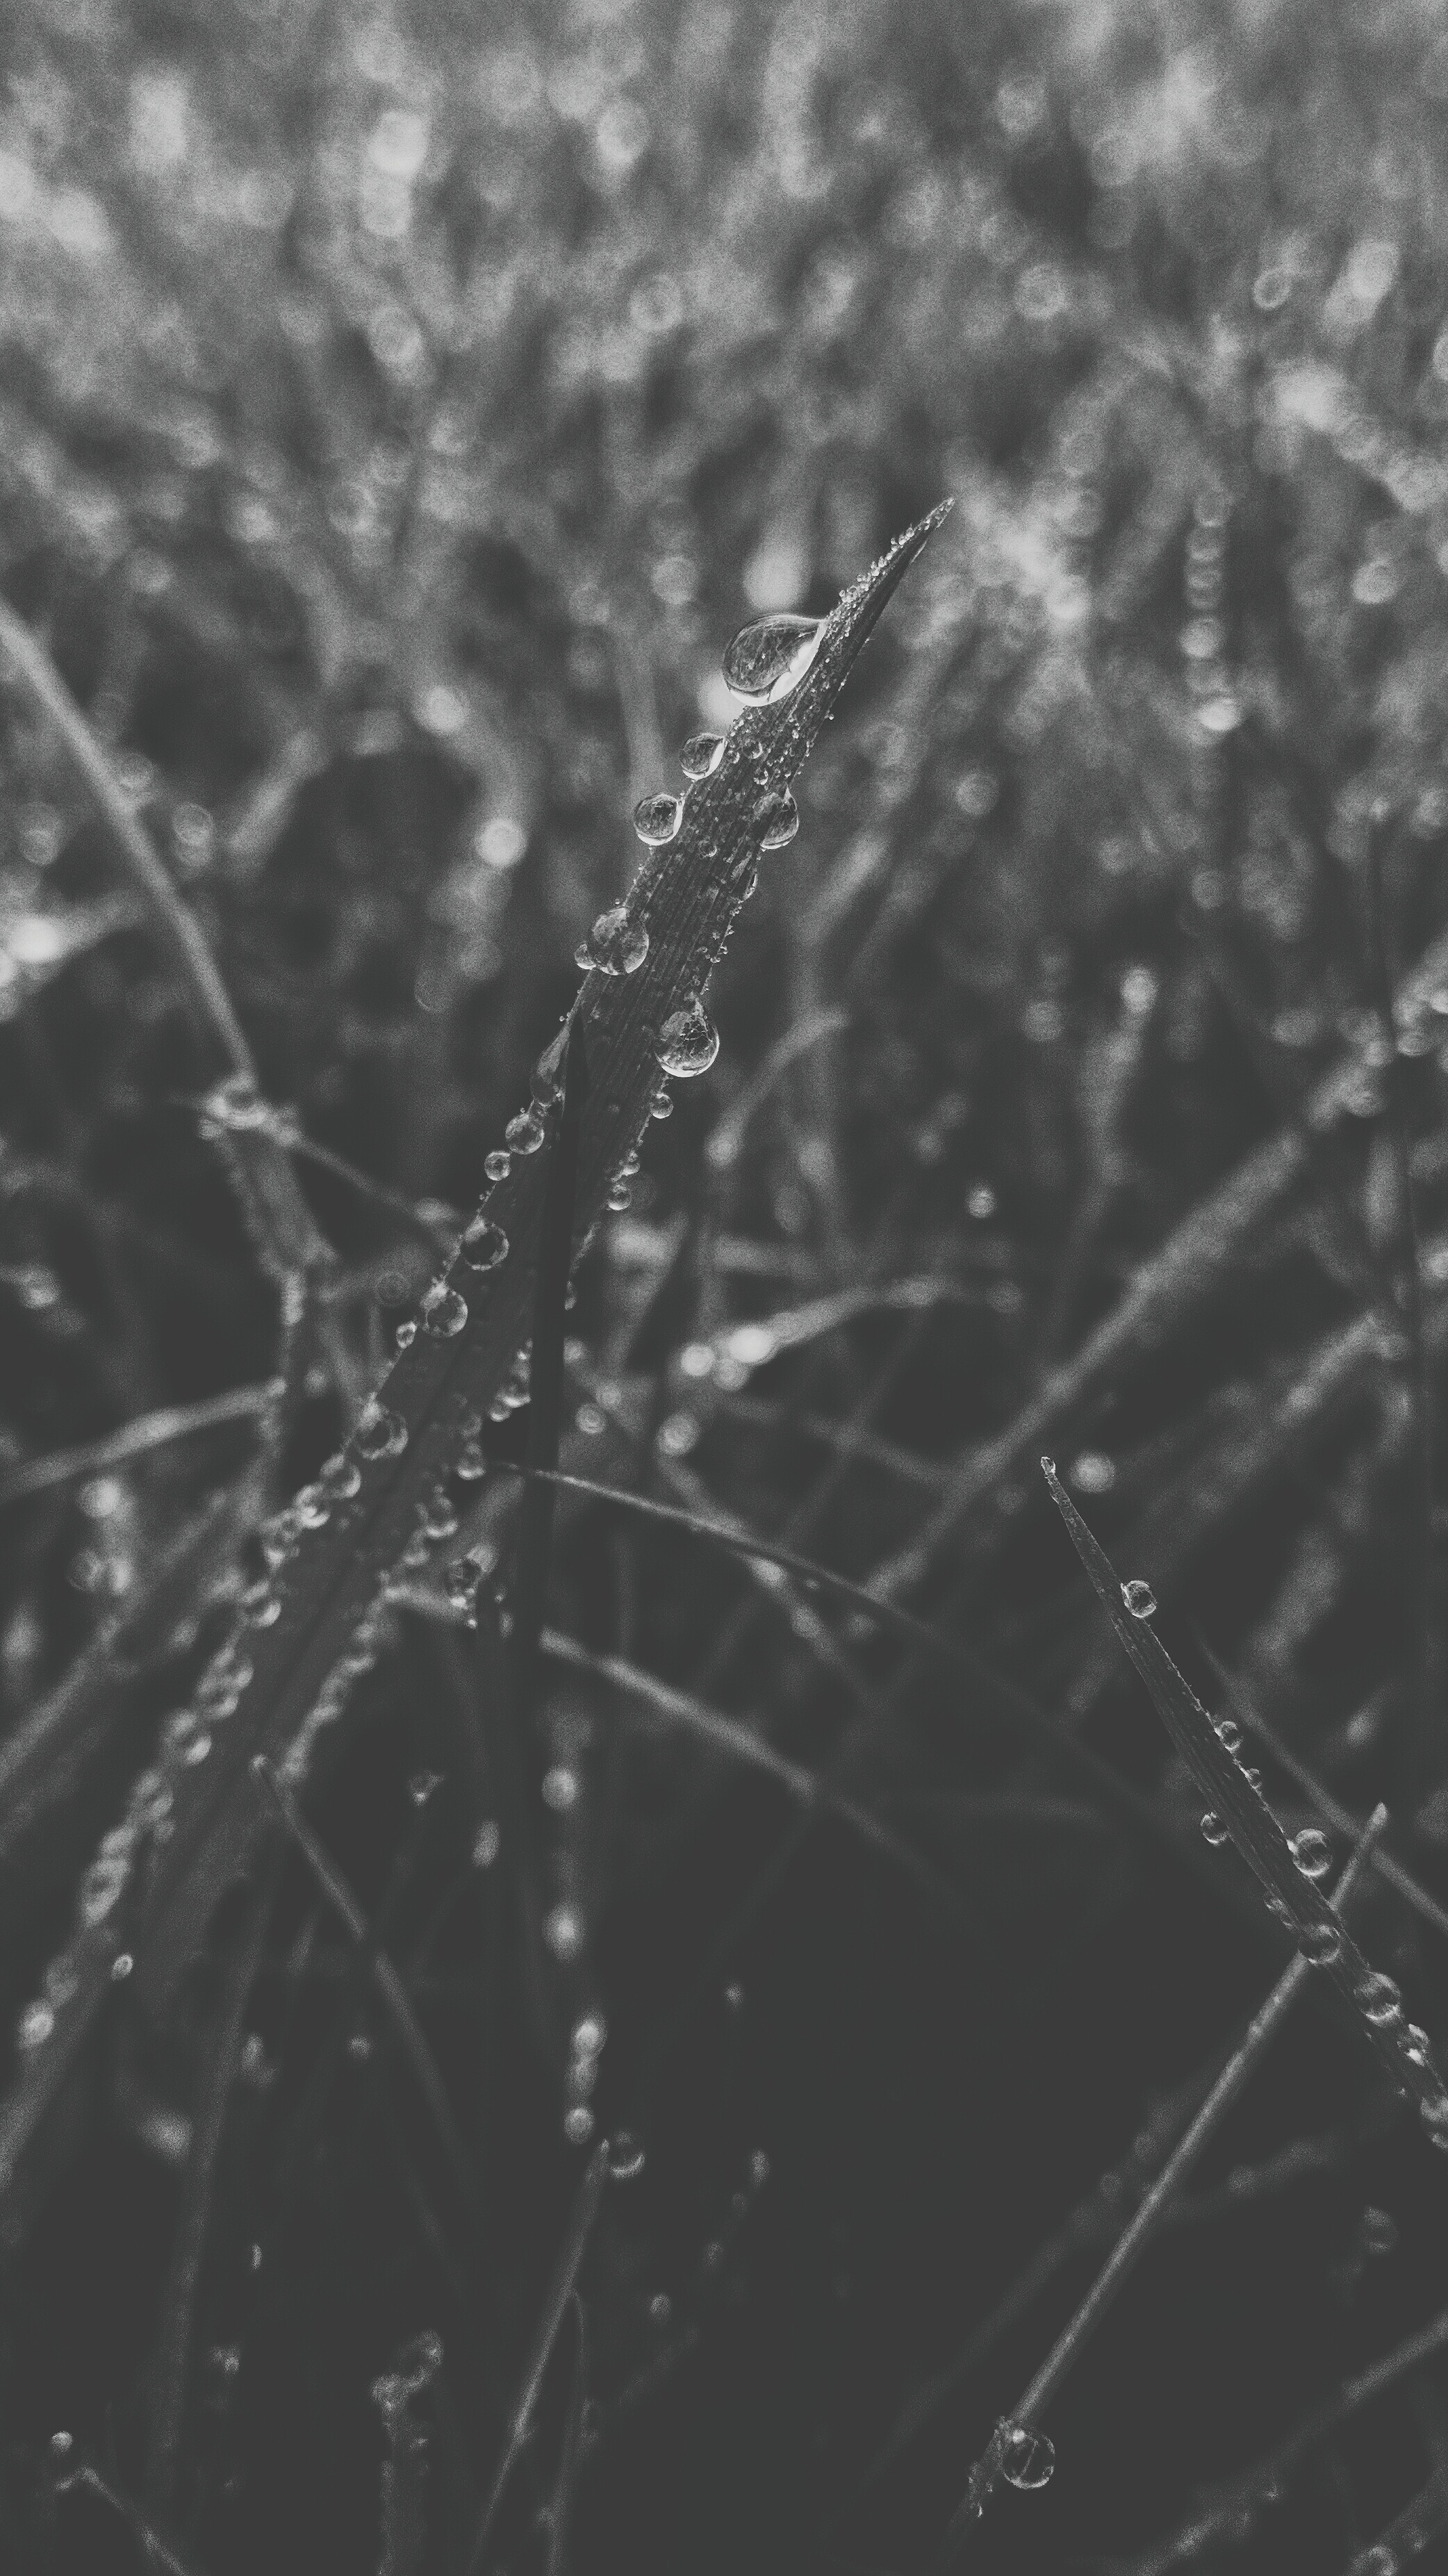
dew, black and white, monochrome, material, invertebrate, spider web, moisture, monochrome photography